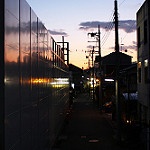
Label: street